Naturschutzgebiet

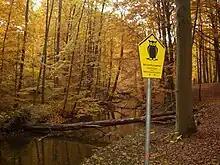
Nature reserve sign in the state of Mecklenburg-Vorpommern

A Naturschutzgebiet (abbreviated NSG) is a category of protected area (nature reserve) within Germany's Federal Nature Conservation Act (the "Bundesnaturschutzgesetz" or "BNatSchG").